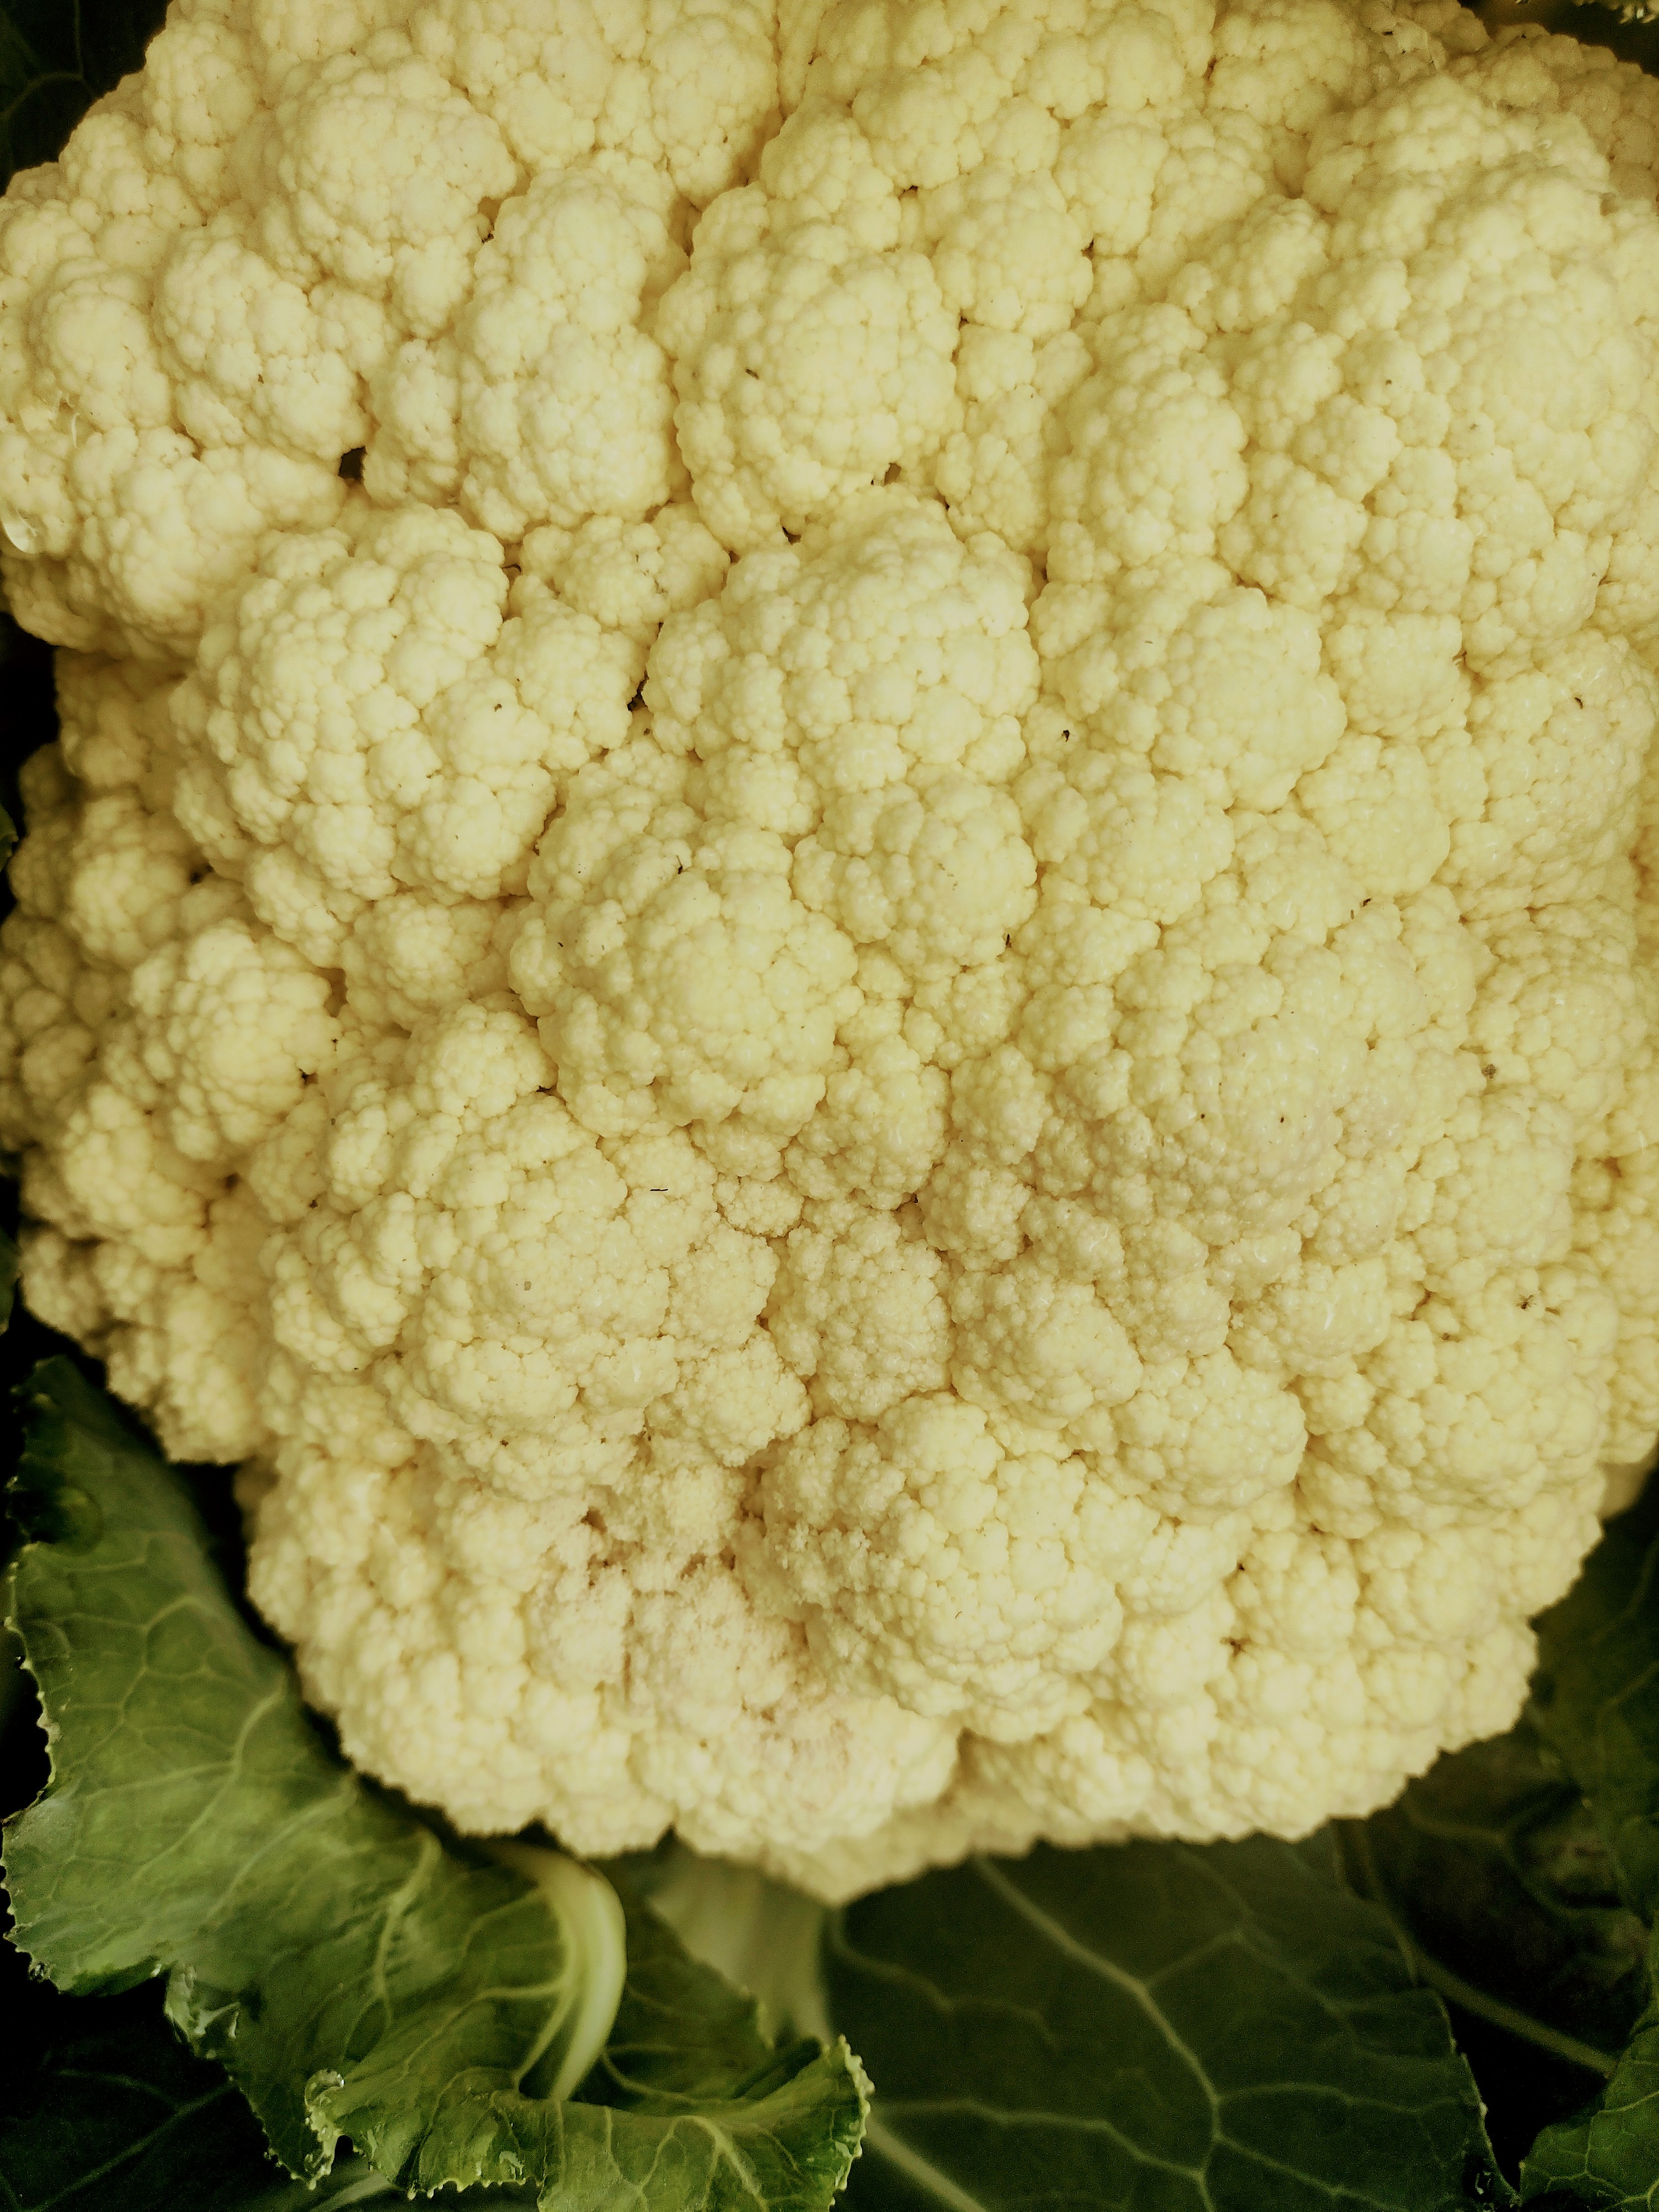
Label: No disease